Istvan Bors

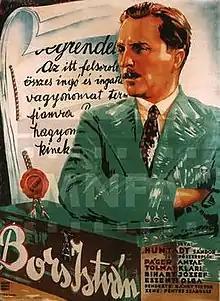

Istvan Bors (Hungarian: Bors István) is a 1939 Hungarian comedy film directed by Viktor Bánky and starring Antal Páger, József Bihari and Klári Tolnay. It is based on a 1938 play by Sándor Hunyady, and was screened at the Venice Film Festival. It was shot at the Hunnia Studios in Budapest. The film's sets were designed by the art directors József Pán and József Simoncsics.The following year it was remade as an Italian film "Big Shoes" starring Amedeo Nazzari.